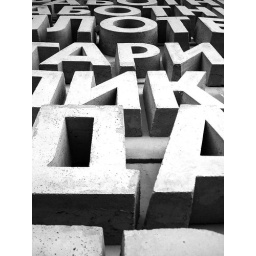
Huge stone letters on the side of an abandoned communist monument in the middle of the mountains, Bulgaria